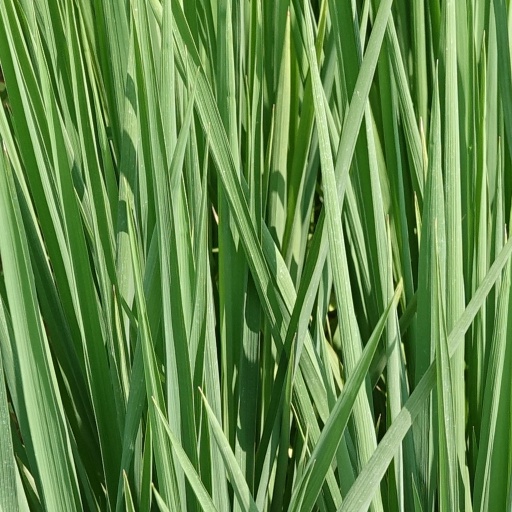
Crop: rice